Arthur Jones (American football)

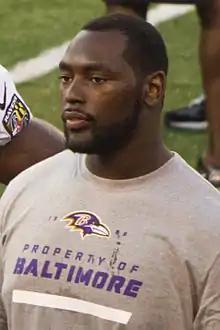
Jones at Ravens M&T Bank Stadium in 2012

Arthur Willis Jones III (born June 3, 1986) is an American former professional football player who was a defensive end for eight seasons in the National Football League (NFL). He played college football for the Syracuse Orange. He was selected by the Baltimore Ravens in the fifth round of the 2010 NFL draft and won Super Bowl XLVII with them. Jones has also played for the Indianapolis Colts and Washington Redskins. He is also the older brother of former UFC Heavyweight Champion Jon Jones, and Super Bowl winner, former defensive end Chandler Jones.